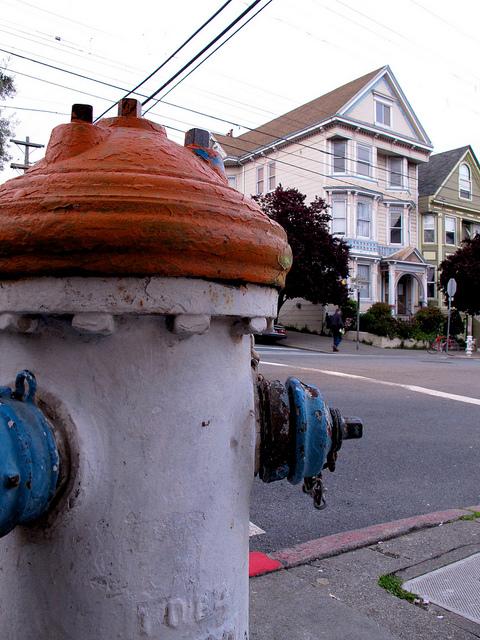
A red white and blue fire hydrant sitting on the side of a road.